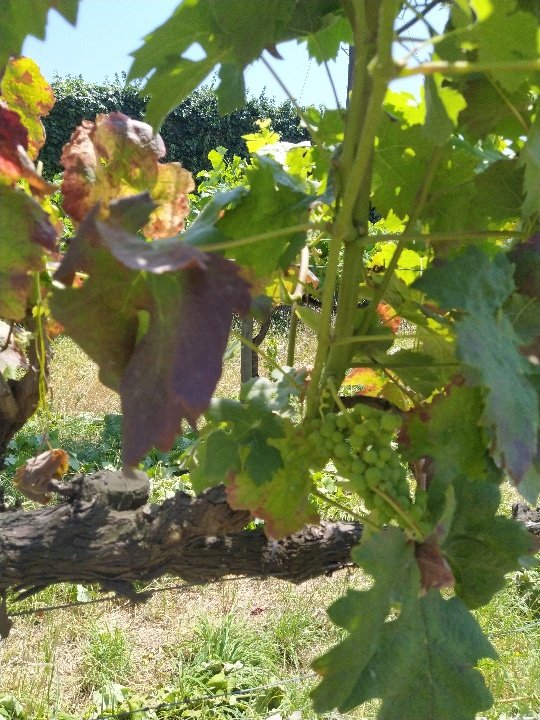
Berries visible: 30
Grape clusters: 1